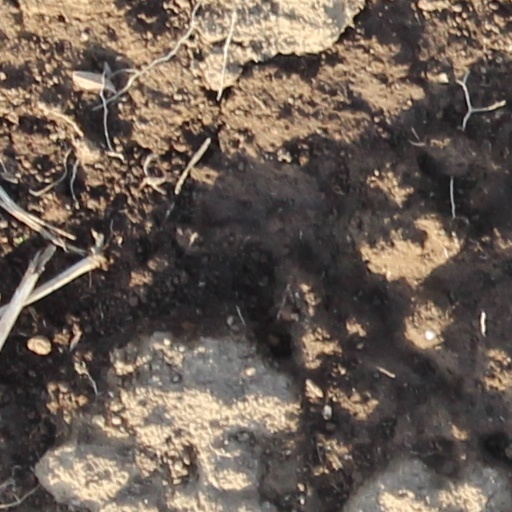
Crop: wheat